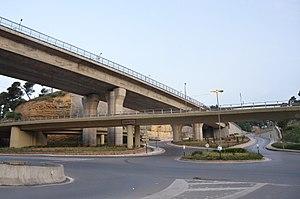
Viaduc Oulmane Khalifa
L'Oued Kniss est un cours d'eau d'Alger, qui prend naissance dans le Sahel algérois pour se jeter dans la baie d'Alger.